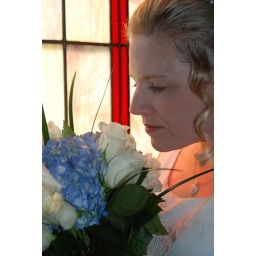
Mary Beth in front of the stain glass window